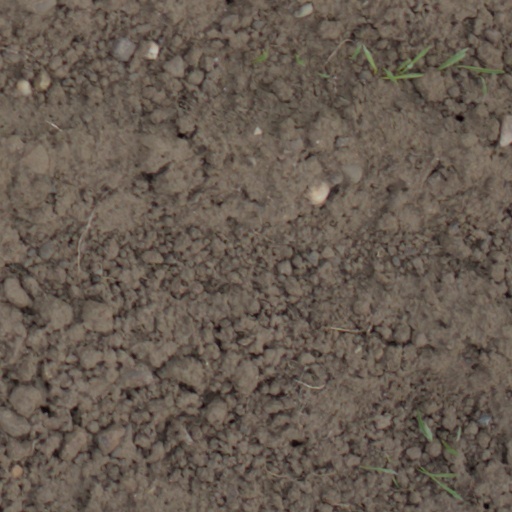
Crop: wheat